Aniconism in Judaism

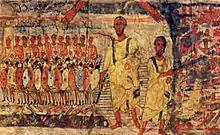
"Crossing the Red Sea", from Dura Europos synagogue, with two Hands of God, 3rd century

Despite the semantic association with idols, "halakha" (Jewish law) as taught by the "Shulkhan Aruch" (1563) interprets the verses as prohibiting the creation of certain types of graven images of people, angels, or astronomical bodies, whether or not they are actually used as idols. The Shulkhan Aruch states: "It is forbidden to make complete solid or raised images of people or angels, or any images of heavenly bodies except for purposes of study".